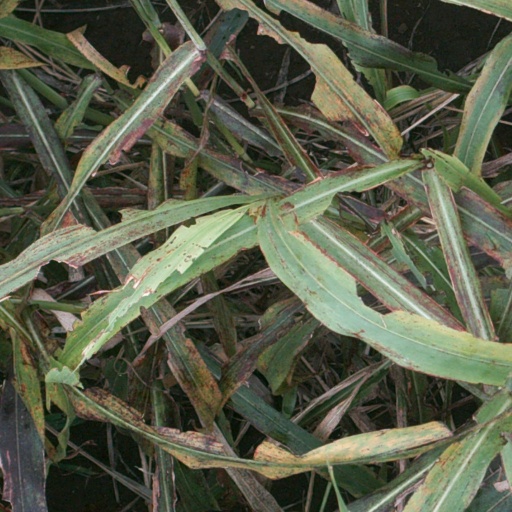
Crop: sorghum